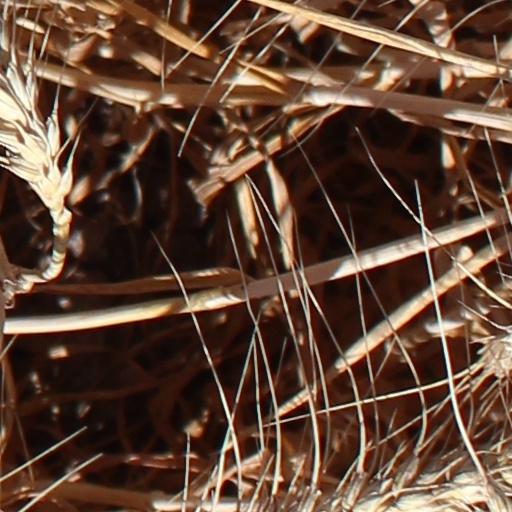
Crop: wheat